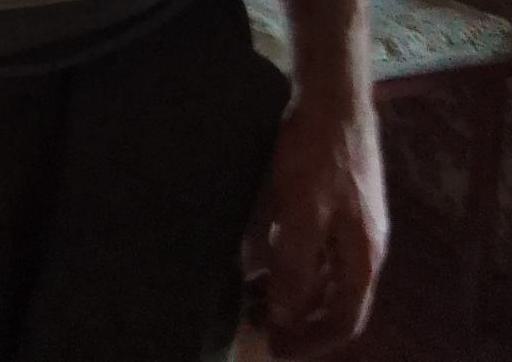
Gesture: no_gesture